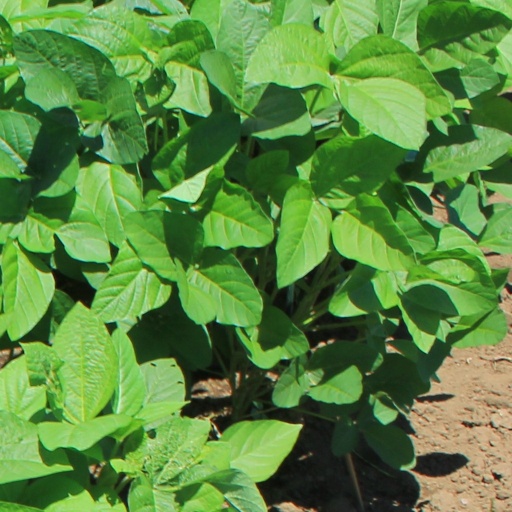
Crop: soybean